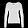
Label: Pullover